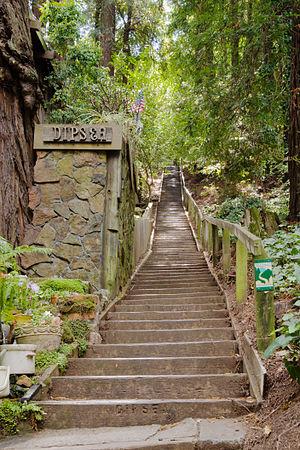
Ceci est la liste des lieux historiques inscrits sur le registre national dans le comté de Marin en Californie.